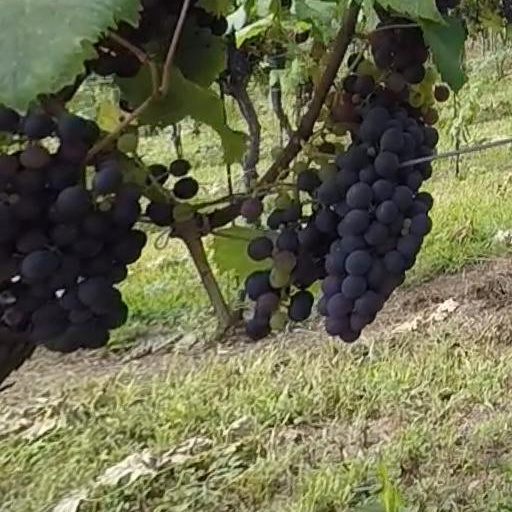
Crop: grape